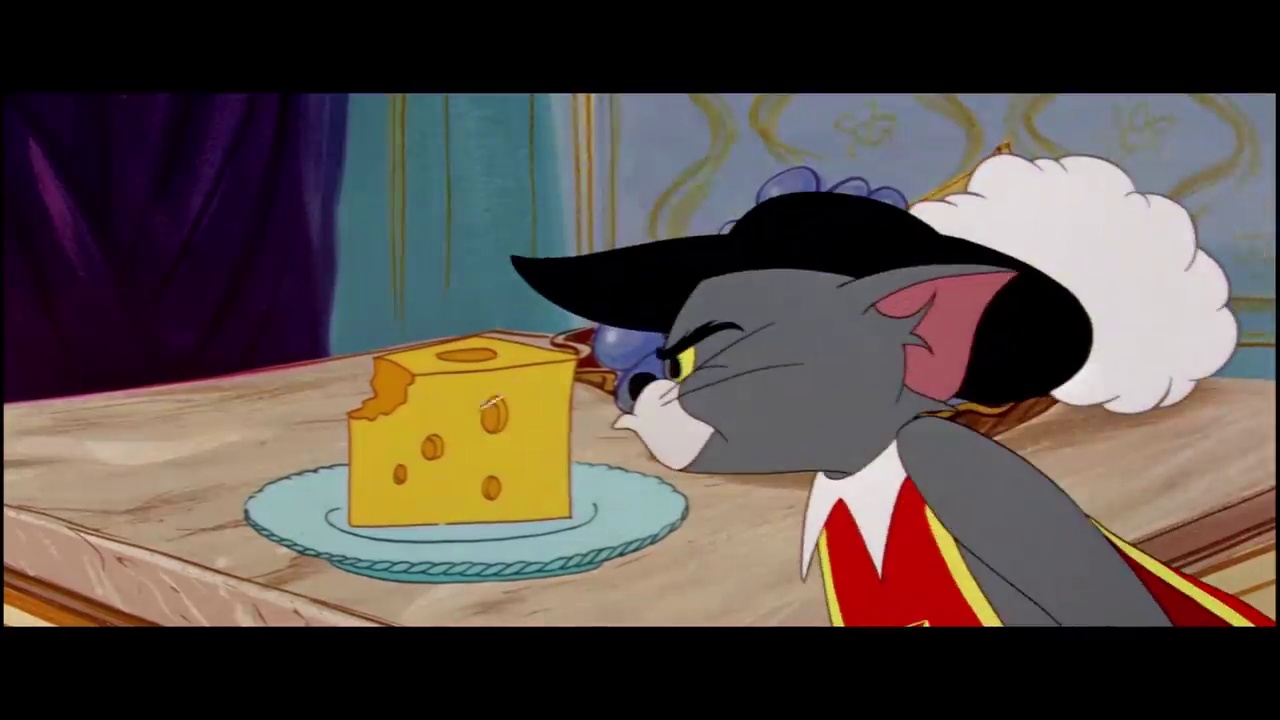
Portrait style: Cartoon Portrait